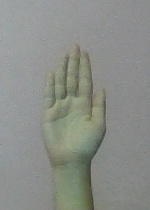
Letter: seen